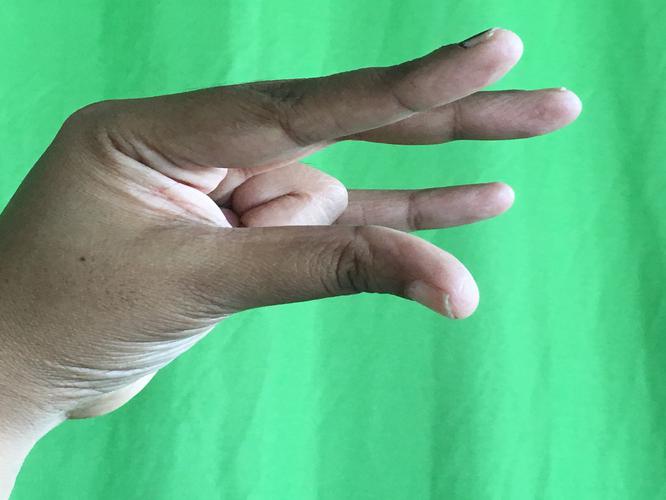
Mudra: Kangulam
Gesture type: single_hand